Festival Puccini

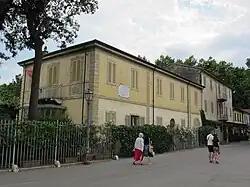
The Villa Puccini

The Puccini Festival was started in 1930 following what is believed to have been Puccini's comment to friend Giovacchino Forzano, one of his librettists, in 1924 just before he left for the clinic in Brussels for his throat operation: "I always come out here and take a boat to go and shoot snipes … but once I would like to come here and listen to one of my operas in the open air." The composer was thought to be expressing the hope that his operas would be performed in the extraordinary natural stage offered by the Massaciuccoli Lake. However, this was disputed by his granddaughter, Simonetta Puccini.